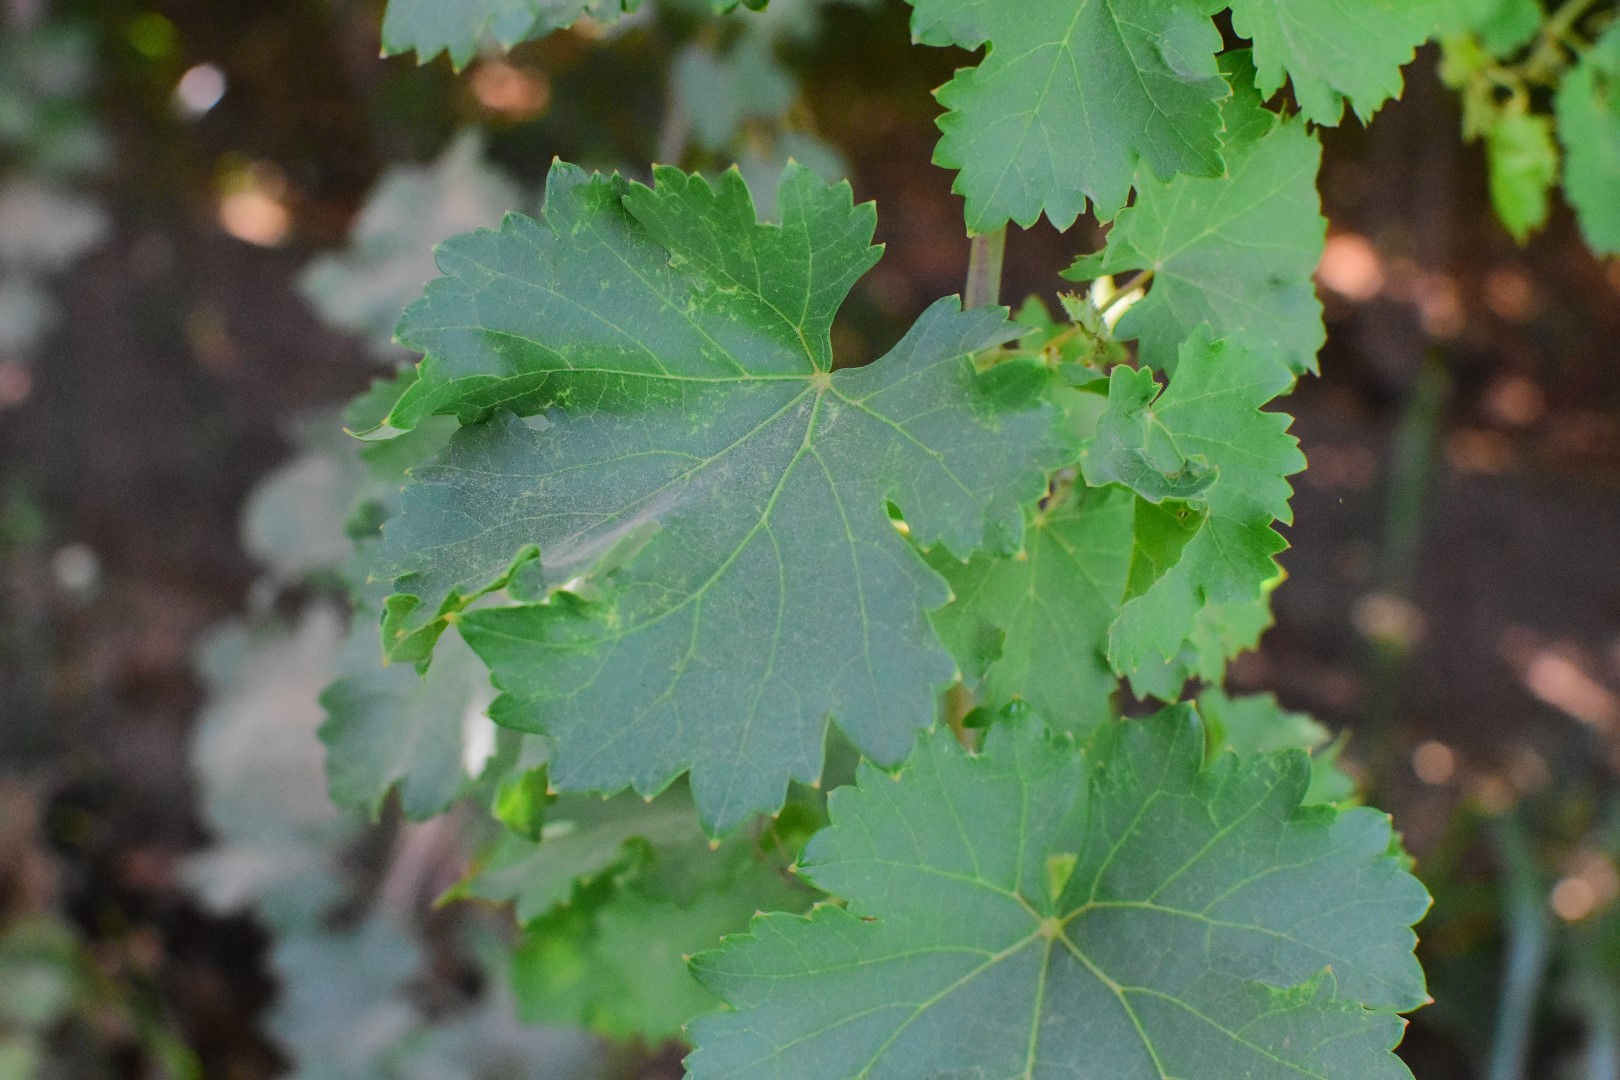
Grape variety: Deas Al-Annz